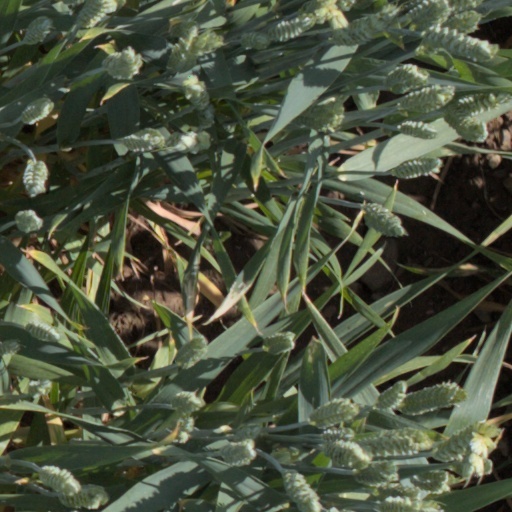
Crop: wheat